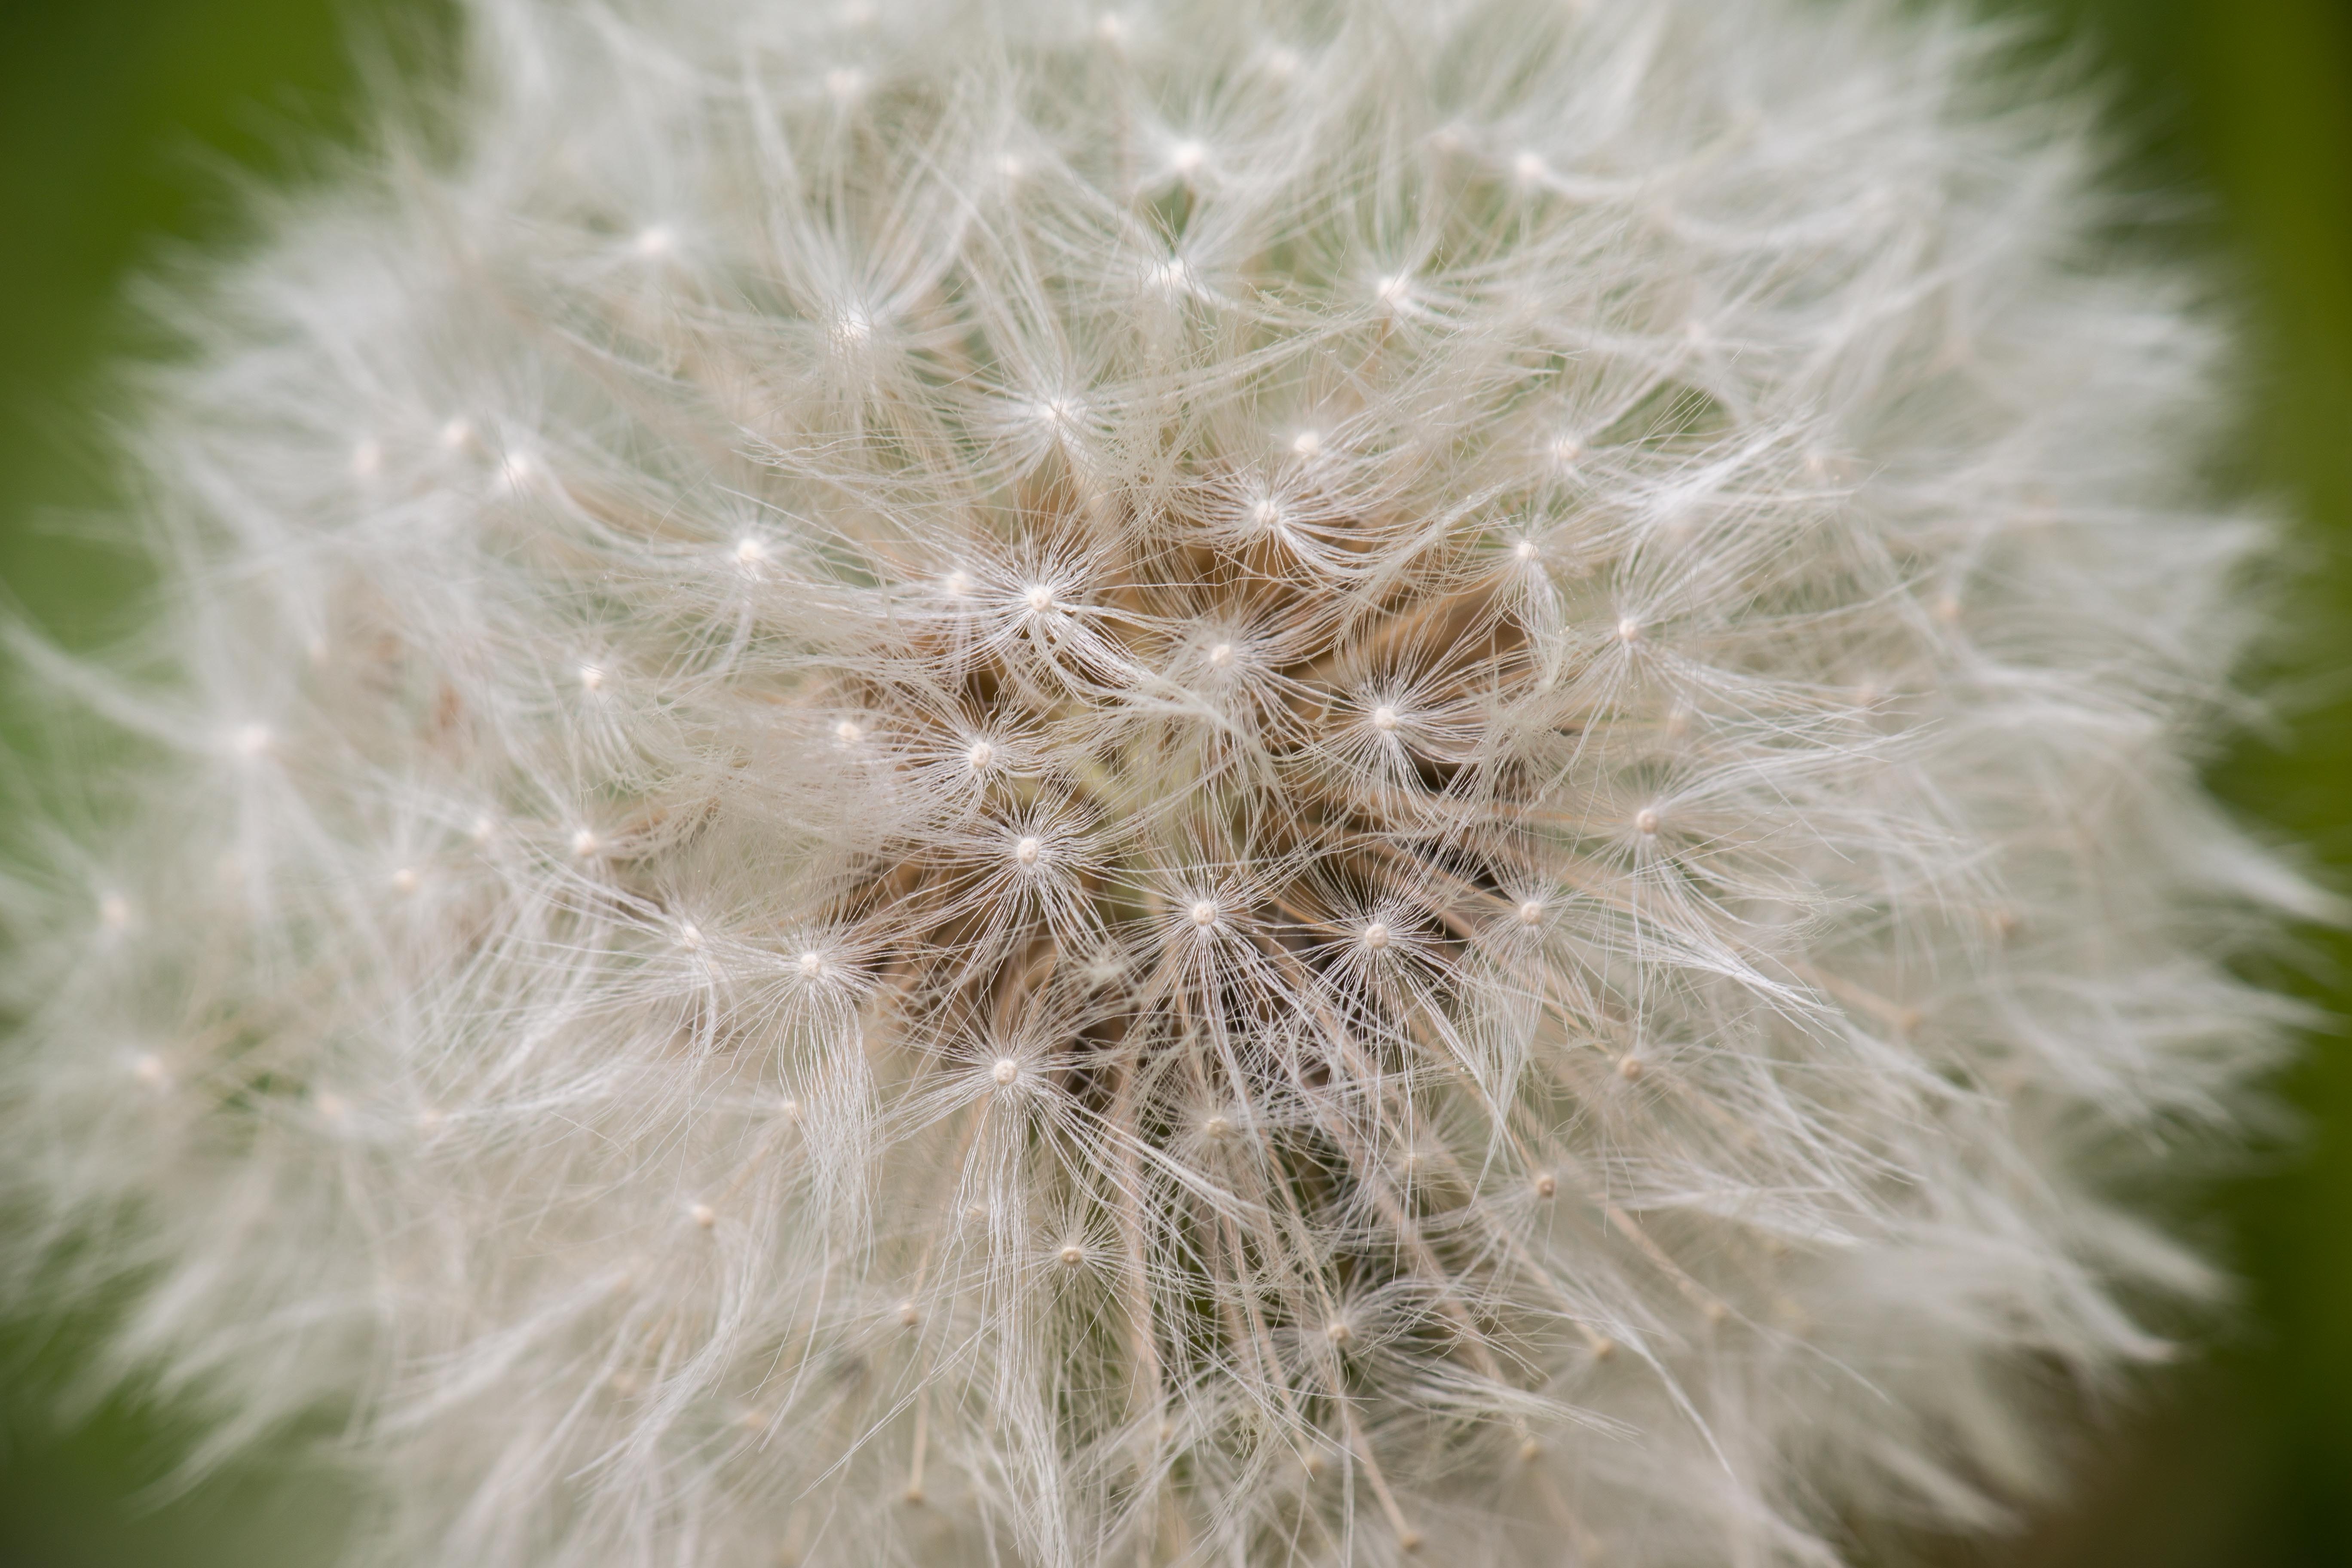
nature, grass, plant, photography, dandelion, flower, petal, pollen, spring, macro, botany, yellow, close, flora, yellow flower, close up, seeds, thistle, macro photography, flowering plant, daisy family, asterales, plant stem, land plant, thorns spines and prickles